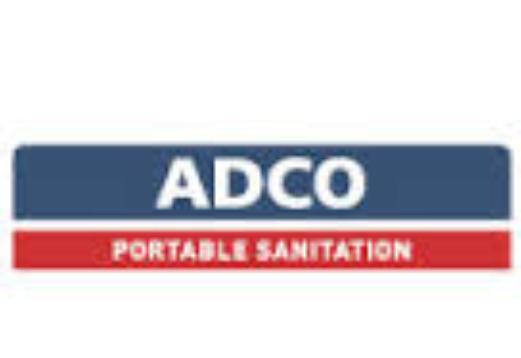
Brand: ADCO
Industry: Necessities